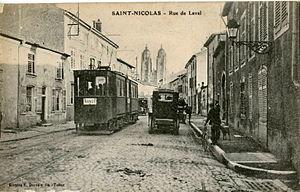
Carte postale ancienne éditée par E. Dartois, bar-tabac
L’ancien réseau de tramway de Nancy est un réseau de tramway urbain composé à son apogée de sept lignes. D'abord hippomobile, le réseau sera intégralement électrifié en 1903. Il desservait Nancy et sa banlieue, poussant jusqu'à Pompey, Pont-Saint-Vincent et Dombasle, ces deux derniers terminus étant exploités jusqu'en 1919 par une compagnie annexe, la Compagnie des tramways suburbains.
Saint-Nicolas-de-Port est une commune française située dans le département de Meurthe-et-Moselle, en région Grand Est. Ville-centre de l'unité urbaine de Dombasle-sur-Meurthe, elle appartient à l'aire urbaine de Nancy.
Le réseau suburbain du bassin de vie de l'agglomération de Nancy, communément désigné par sa marque commerciale Sub est un réseau de transport qui permet de desservir les communes de l'agglomération de Nancy n'ayant pas intégré la Métropole du Grand Nancy. Il est exploité par Keolis Territoires Nancéien depuis 2009.
La Compagnie des tramways suburbains, est fondée en 1908 pour créer et exploiter un réseau de tramways électriques suburbains autour de Nancy, dans le département de Meurthe-et-Moselle. Elle se substitue à Monsieur Georges-André Guitton le concessionnaire le 20 janvier 1910. Son siège est à Nancy, 1 rue des Quatre-Églises.
En 150 ans d'existence, le tramway de Genève a vu son matériel roulant s'adapter aux époques et à l'évolution des technologies, mais aussi à la hausse croissante de sa fréquentation depuis la reconstruction du réseau entamée dans les années 1990. En 2018, quatre types de matériels circulent sur le réseau genevois, géré par les TPG, propriétaire de ces matériels.